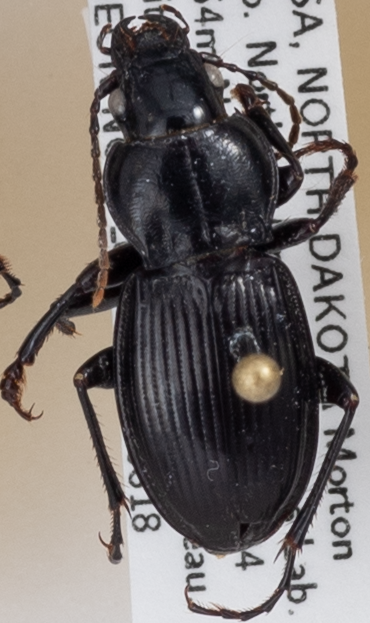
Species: Cyclotrachelus torvus
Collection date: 2020-08-18
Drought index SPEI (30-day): -2.09
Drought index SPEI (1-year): -0.1
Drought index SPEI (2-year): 0.862